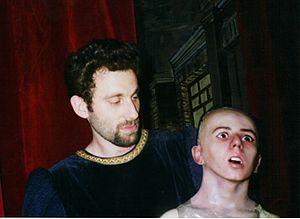
Benoît Lestang sur le tournage du film ""Le Masque de cire"" Italiano: Benoît Lestang con un modello per gli effetti speciali del film M.D.C. - Maschera di cera diretto da Sergio Stivaletti."
Benoît Lestang, est un maquilleur de renom, acteur, réalisateur, scénariste, producteur exécutif, et marionnettiste français, spécialisé dans les effets spéciaux.